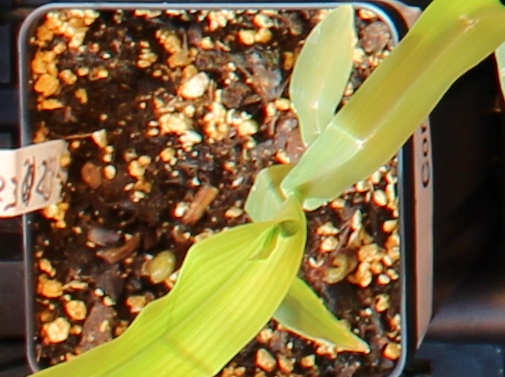
Label: Corn